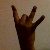
The image shows a hand gesture representing the number 8 in Indian Sign Language.